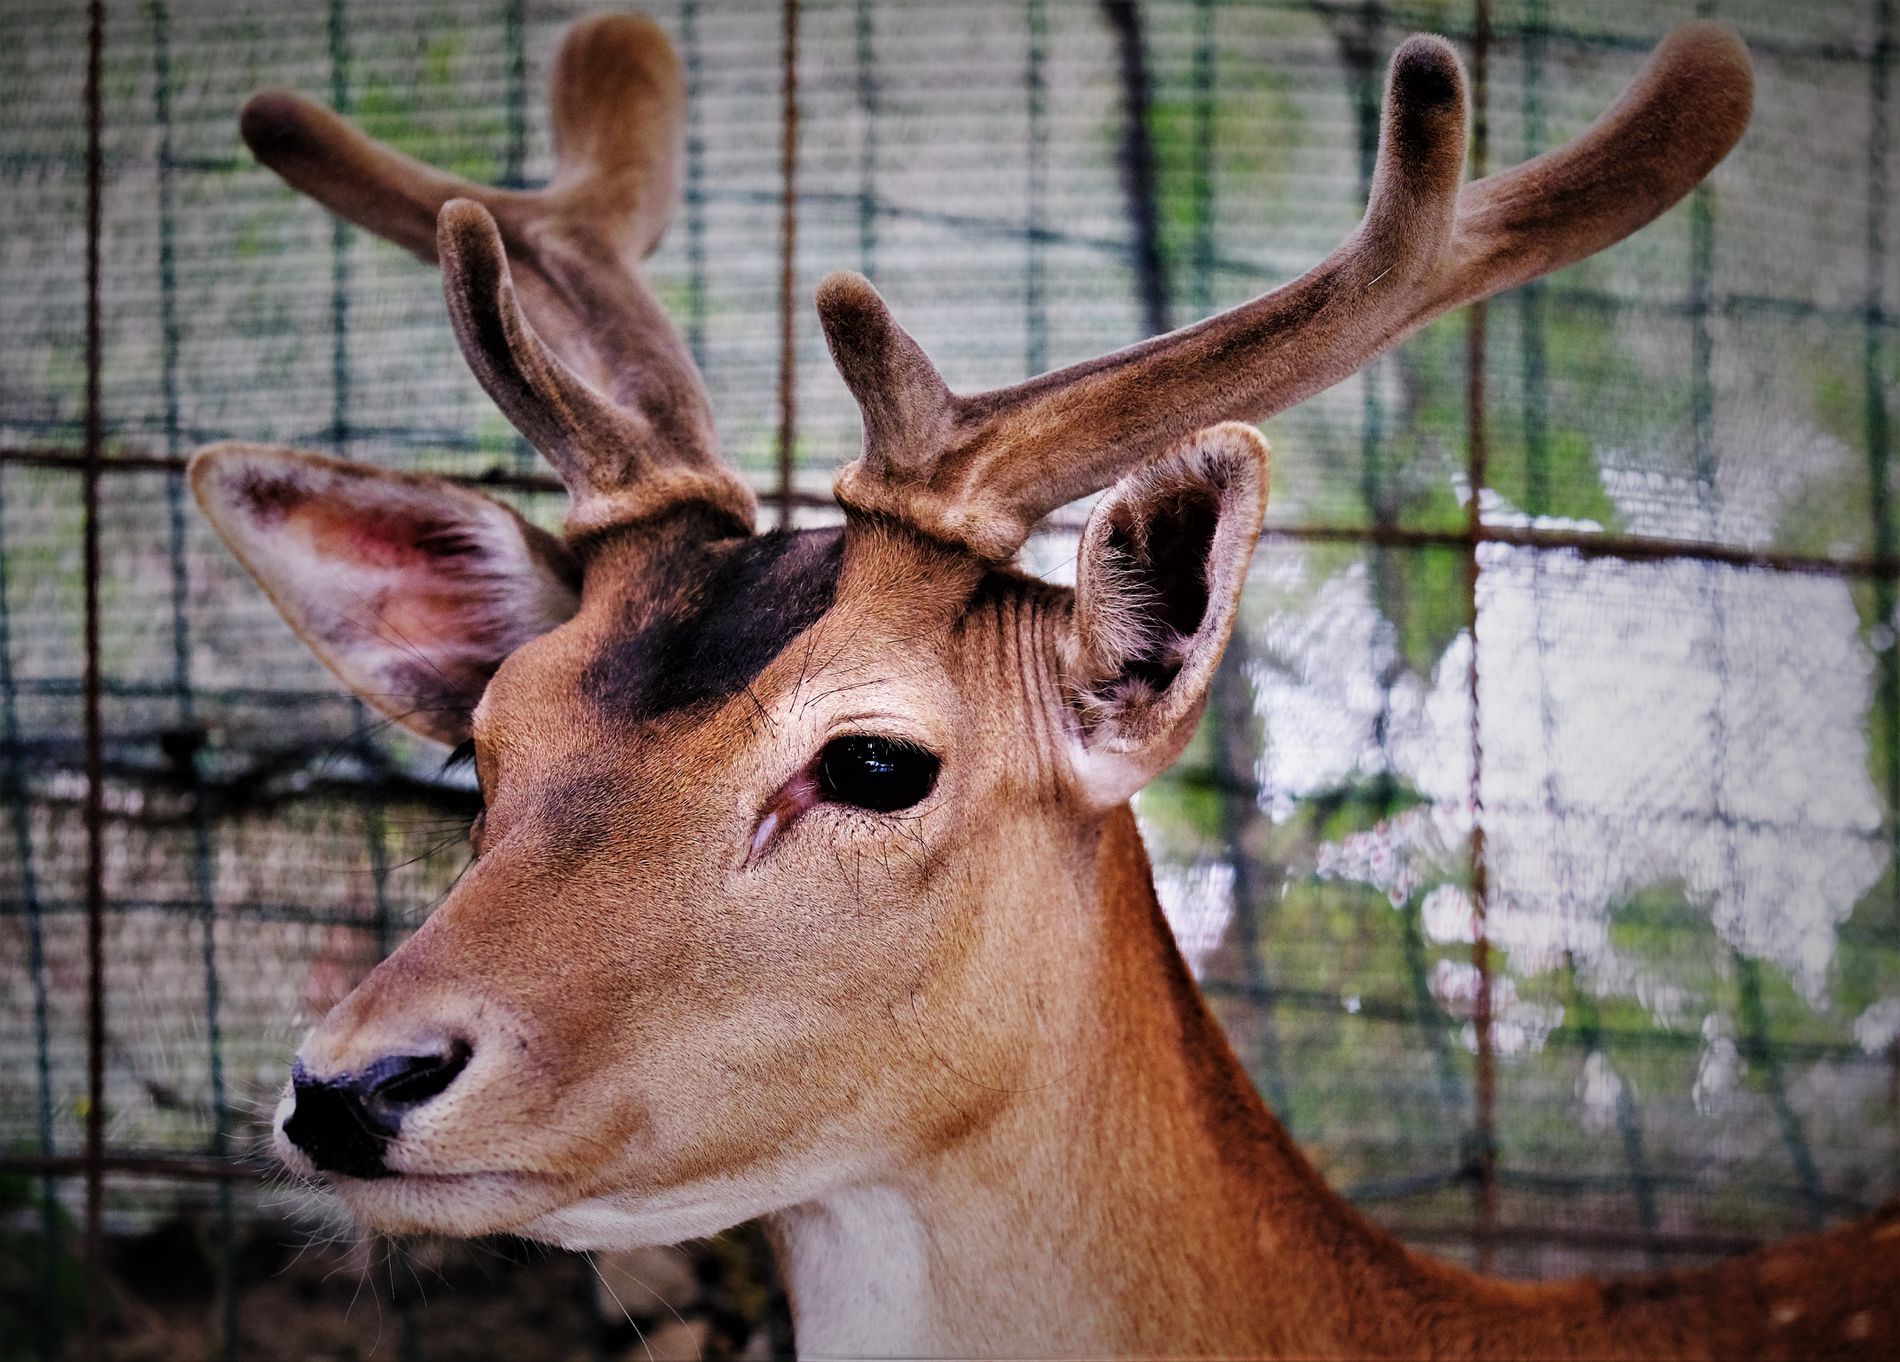
Horns moment
The photo shows a deer with strong horns and colored skin. It is standing calmly inside a cage.
A close up shot. The image shows a deer with strong horns. The lighting is natural and bright coming from daylight, casting a glow on the deer that highlights its details. The warm and simple color palette gives the scene a realistic touch. The overall atmosphere is contemplative focusing on the beauty of the deer.
Labels: Animal, Deer, Mammal, Wildlife, Antler, Kangaroo, Antelope, Impala, Elk, Cage, Horns
Camera: FUJIFILM X-T4
Lens: XF200mmF2 R LM OIS WR
Aperture: F2
Exposure: 1/300 sec
ISO: 640
Focal length: 200.0 mm